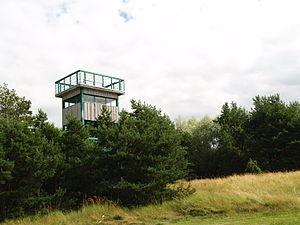
La réserve naturelle de Kabli est une réserve naturelle de 733 hectares située dans le sud-ouest de l'Estonie, dans le comté de Pärnu.